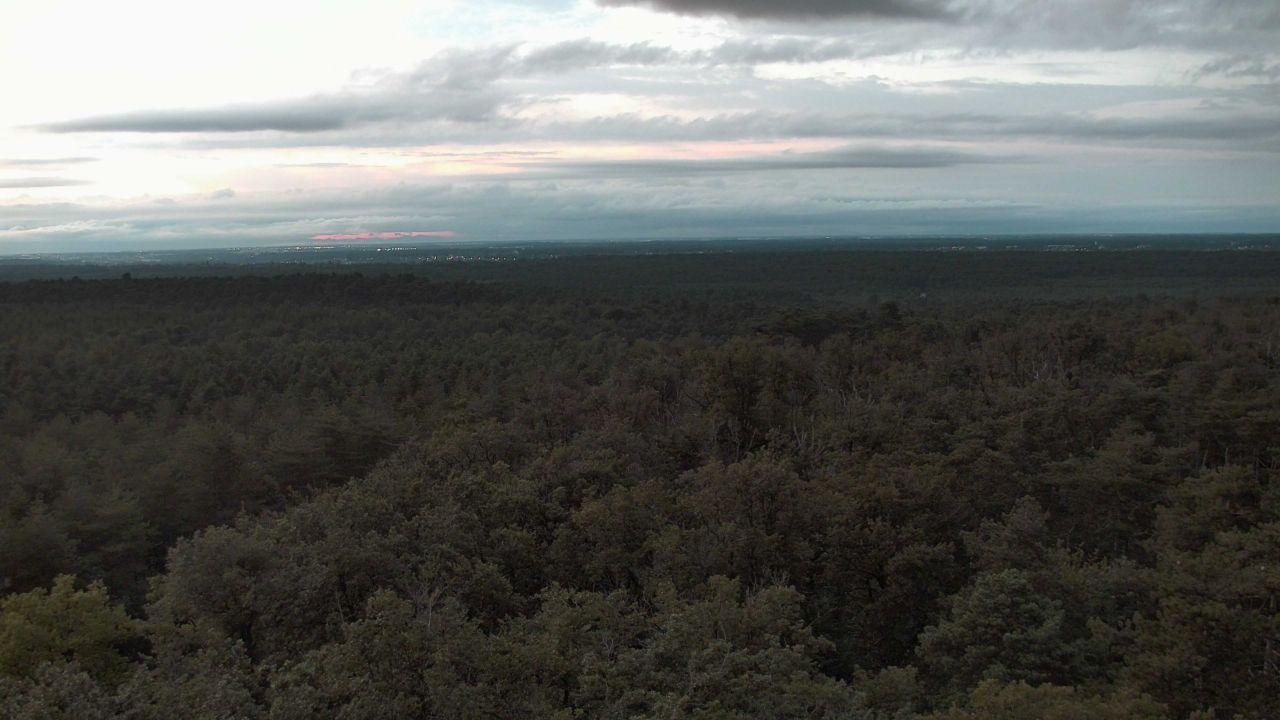
Fire: no
Smoke: no